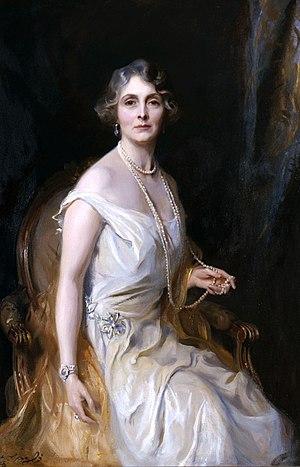
La princesse Alice d'Albany était un membre de la famille royale britannique, devenue comtesse d'Athlone.